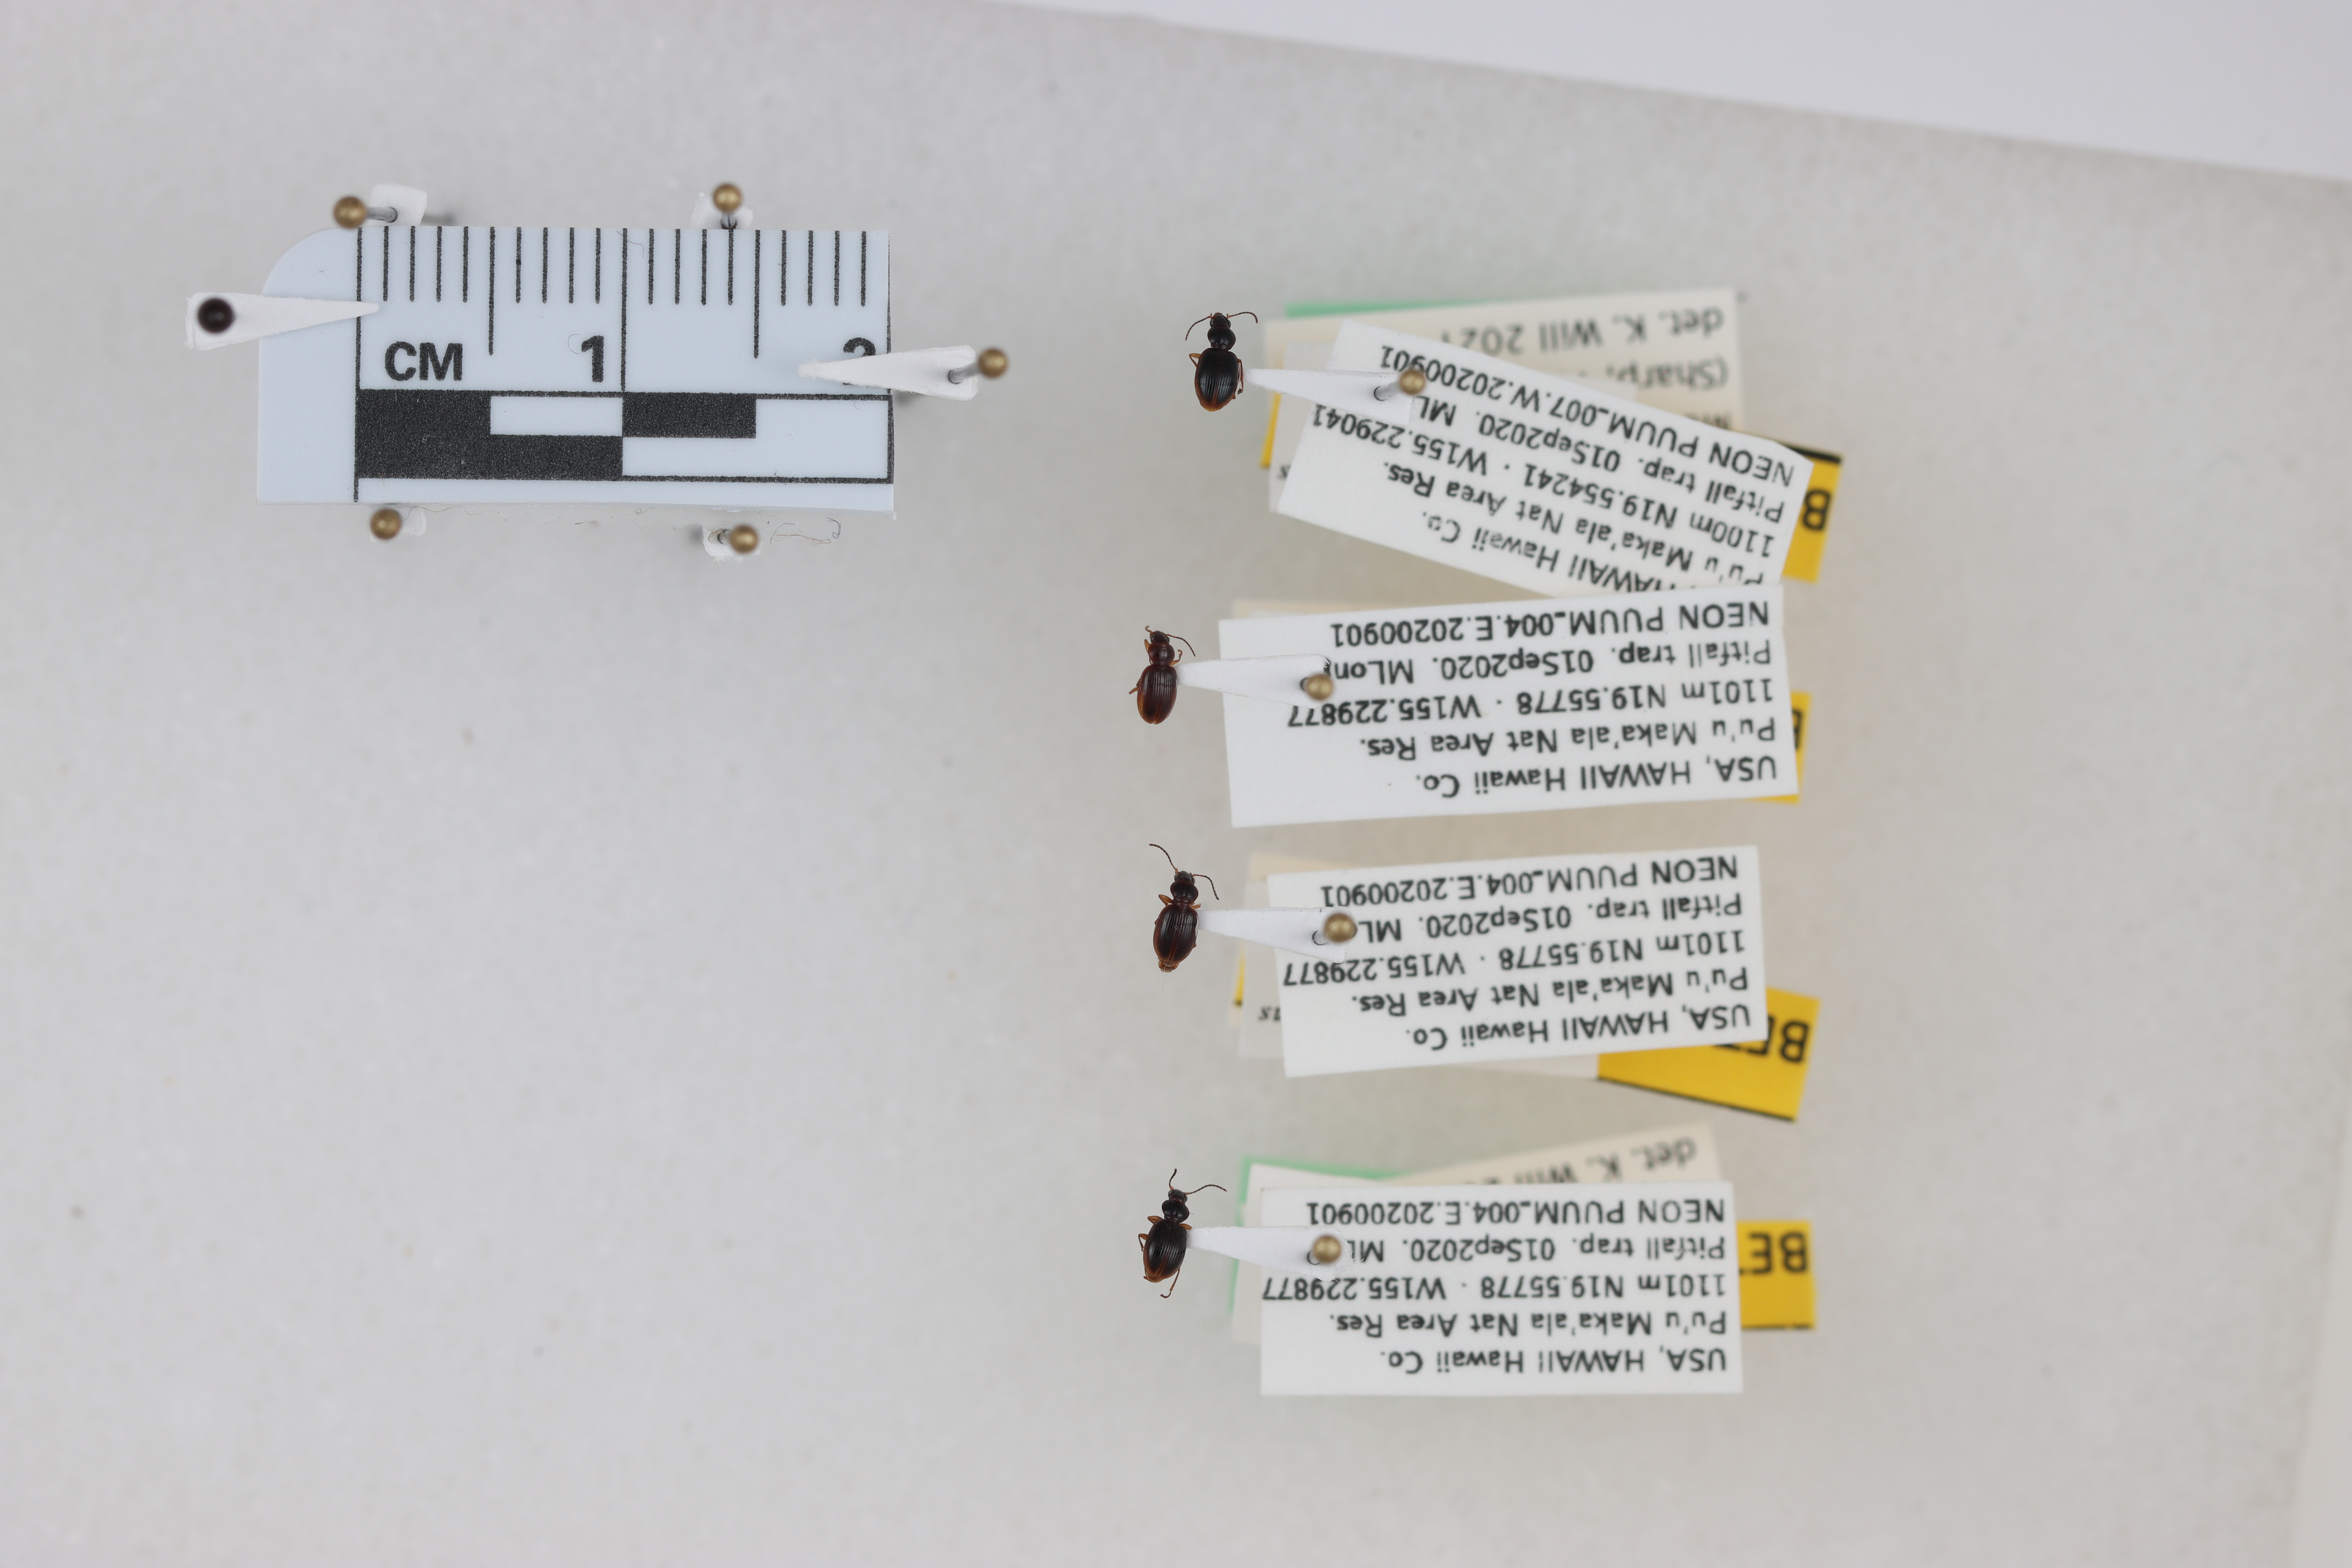
Beetle 1 — elytra length: 0.228 cm, elytra max width: 0.163 cm, basal pronotum width: 0.059 cm

Beetle 2 — elytra length: 0.221 cm, elytra max width: 0.143 cm, basal pronotum width: 0.056 cm

Beetle 3 — elytra length: 0.215 cm, elytra max width: 0.158 cm, basal pronotum width: 0.062 cm

Beetle 4 — elytra length: 0.219 cm, elytra max width: 0.152 cm, basal pronotum width: 0.065 cm